Peter Blay

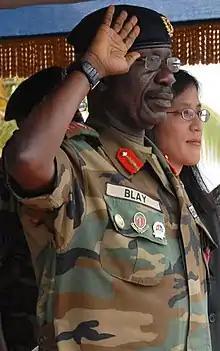
Peter Blay in 2010

Peter Blay is a Ghanaian military officer and was the Chief of Defence Staff of the Ghana Armed Forces. He was appointed by President John Atta Mills in 2009. He handed over to Vice Admiral Matthew Quashie on 28 March 2013.